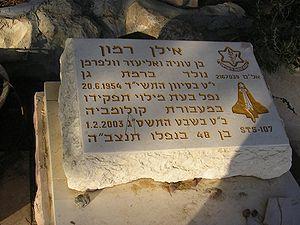
Ilan Ramon, né le 20 juin 1954 à Ramat Gan en Israël et mort le 1ᵉʳ février 2003, est un pilote de chasse, colonel dans l’armée de l’air israélienne et le premier astronaute israélien.